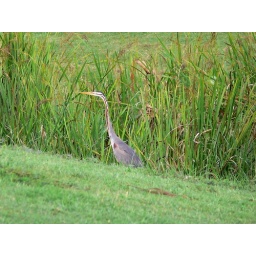
Grey Heron stalking fish - at small lake in Kota Kinabalu